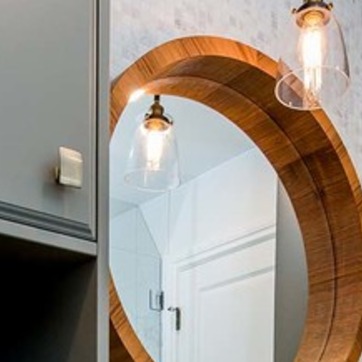
Material: mirror